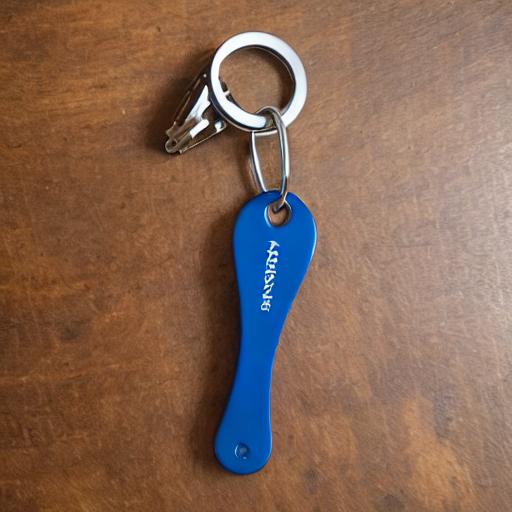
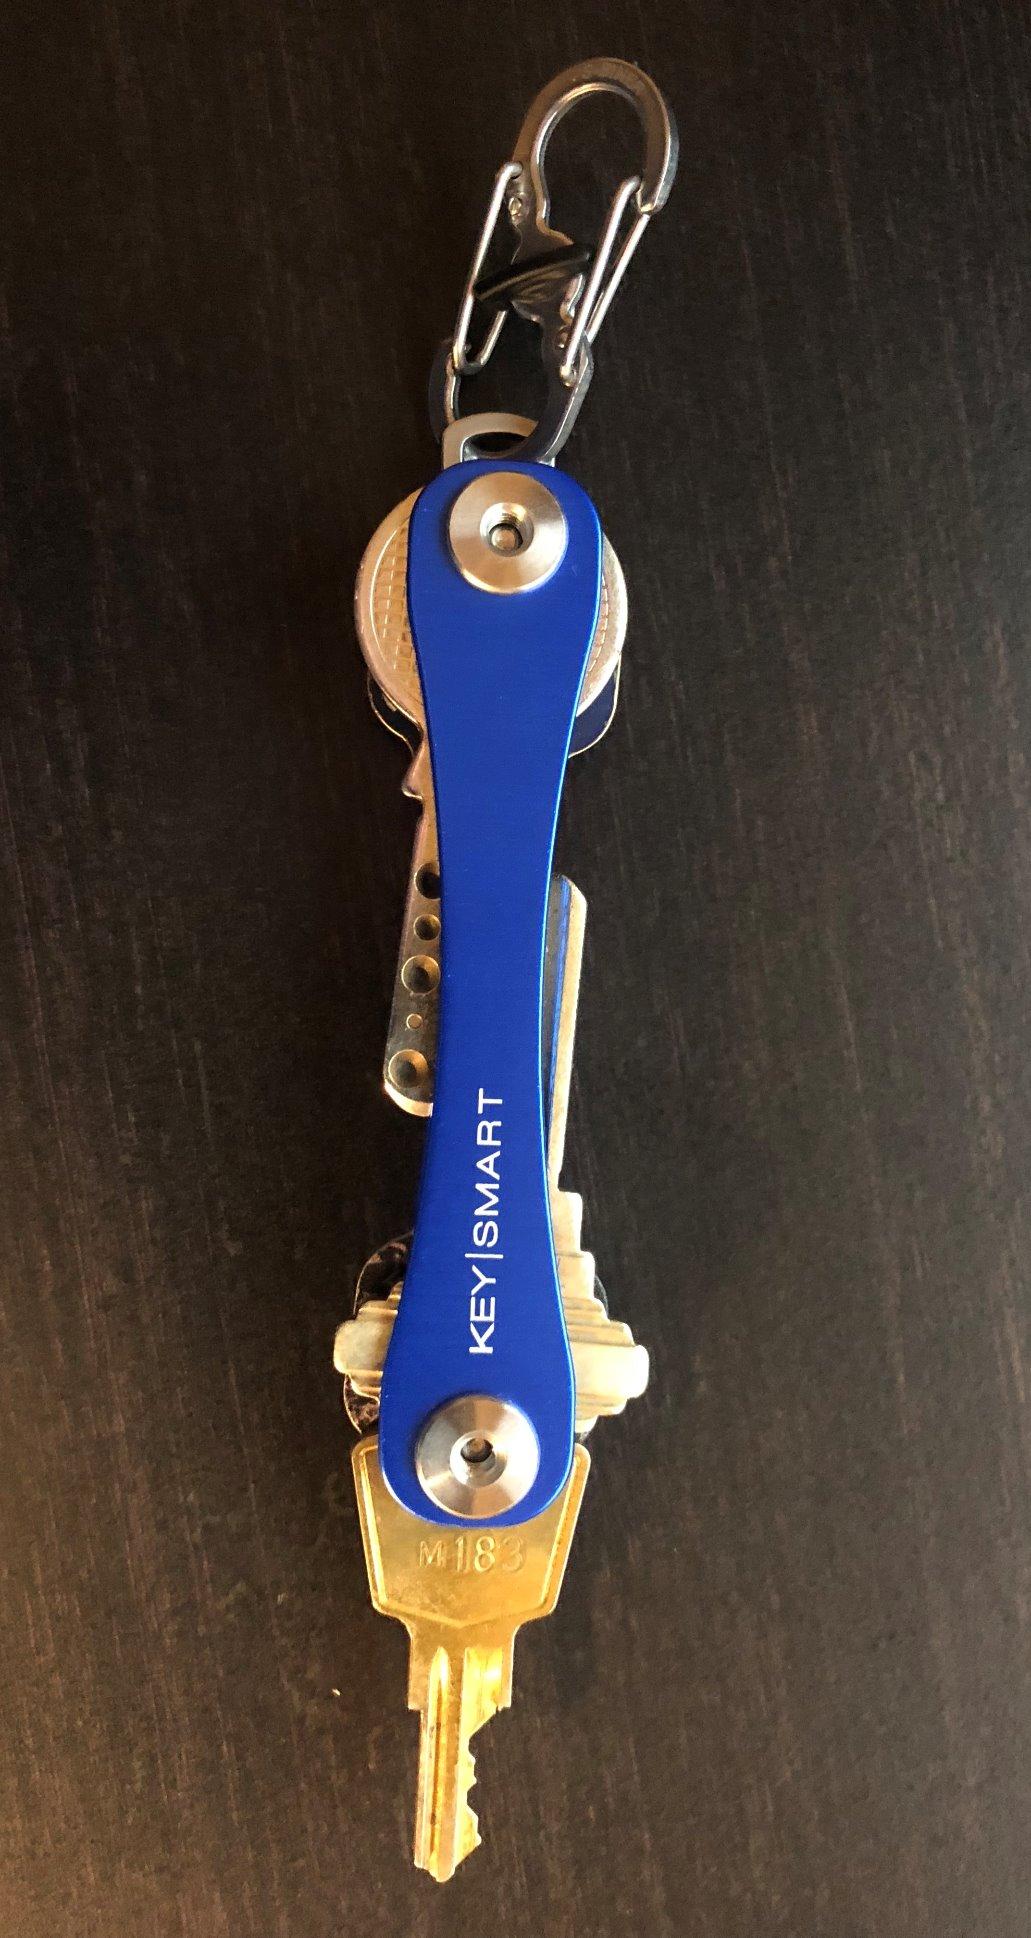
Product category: accessories_keychain
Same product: no